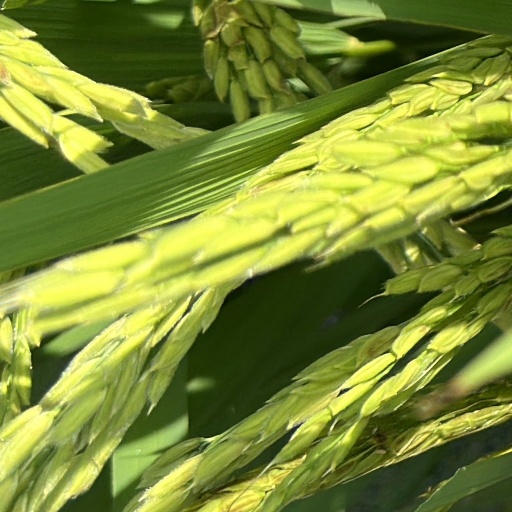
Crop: rice